Feature phone

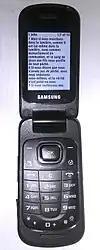

A feature phone (also spelled featurephone), brick phone, or dumbphone, refers to a mobile phone with basic functionalities, as opposed to more advanced and modern smartphones. The term has been used for both newly made mobile phones that are not classed as smartphones as well as to refer to older mobile phones from eras before smartphones became ubiquitous.